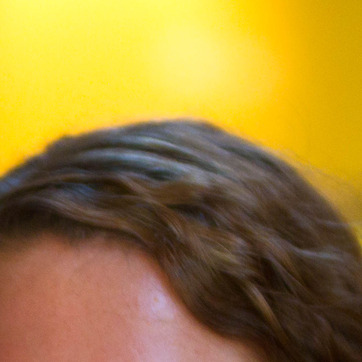
Material: hair